Kambui Hills Forest Reserve

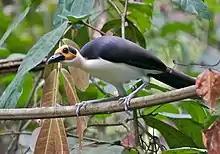
White-necked rockfowl in the reserve.

Over 200 separate species of birds have been recorded in the reserve including vulnerable species: the white-necked rockfowl and green-tailed bristlebill, and near threatened species: the yellow-casqued hornbill, rufous-winged illadopsis and copper-tailed glossy-starling. The reserve has been designated an Important Bird Area (IBA) by BirdLife International because it supports significant populations of many bird species. Primates found in the hills are western chimpanzees, western red and king colobuses, sooty mangabeys and Diana monkeys. Other mammals present include African forest elephants, and Jentink's, Maxwell's and black duikers.